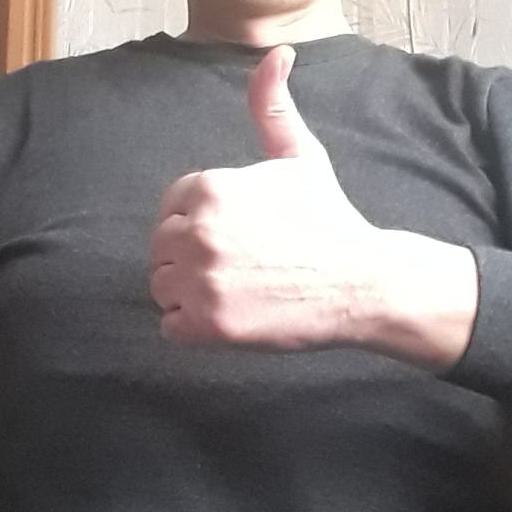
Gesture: like